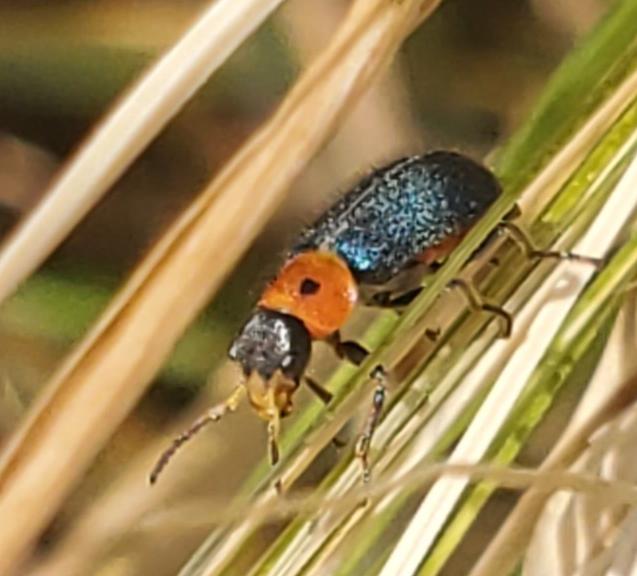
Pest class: predators